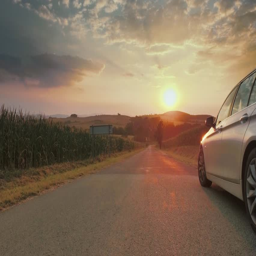
aerial view of a road among hills